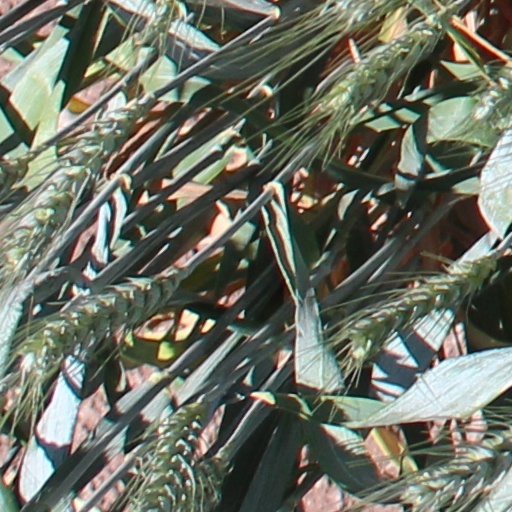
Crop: wheat